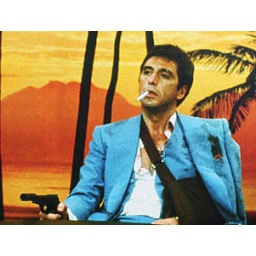
the palm tree mural in frank lopez office,from scarface,i want to make my room like frank lopez office